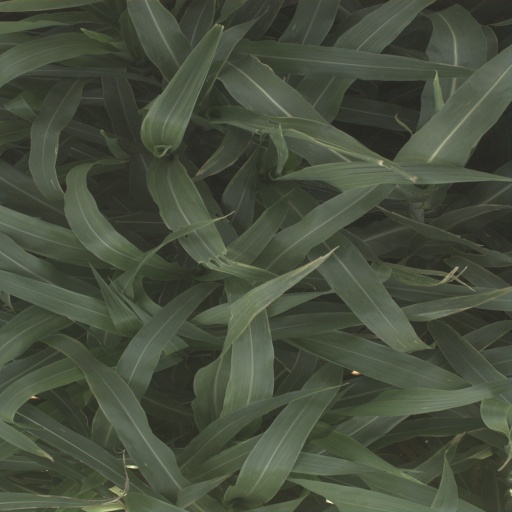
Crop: sorghum